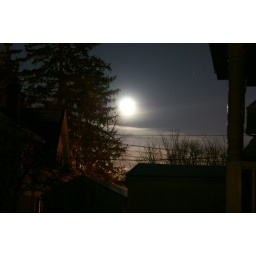
Seen out my window in front of my computer desk.